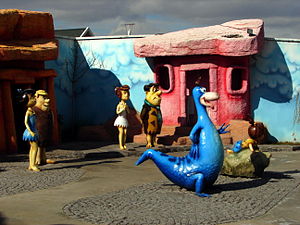
Familien Flintstone
Hovedrollerne i serien fra venstre til højre: Betty og Barney Pebble , Wilma og Fred Flintstone, deres kæledinosaur Dino og Freds og Wilmas datter Pebbles.
Familien Flintstone er en amerikansk tegnefilmserie, der foregår i et stenaldermiljø. Serien vistes første gang på amerikansk tv i 1960.